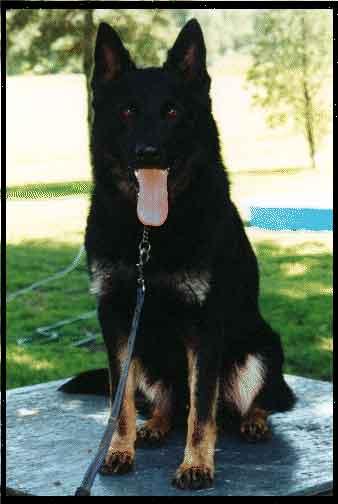
Breed: German_Shepherd